Jedburgh Town Hall

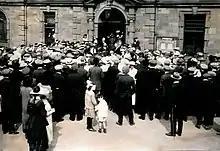
John Daykins VC welcomed at the hall in 1918

The novelist, playwright and creator of Peter Pan, J. M. Barrie, visited the town hall when he became a freeman of the town on 15 October 1928.